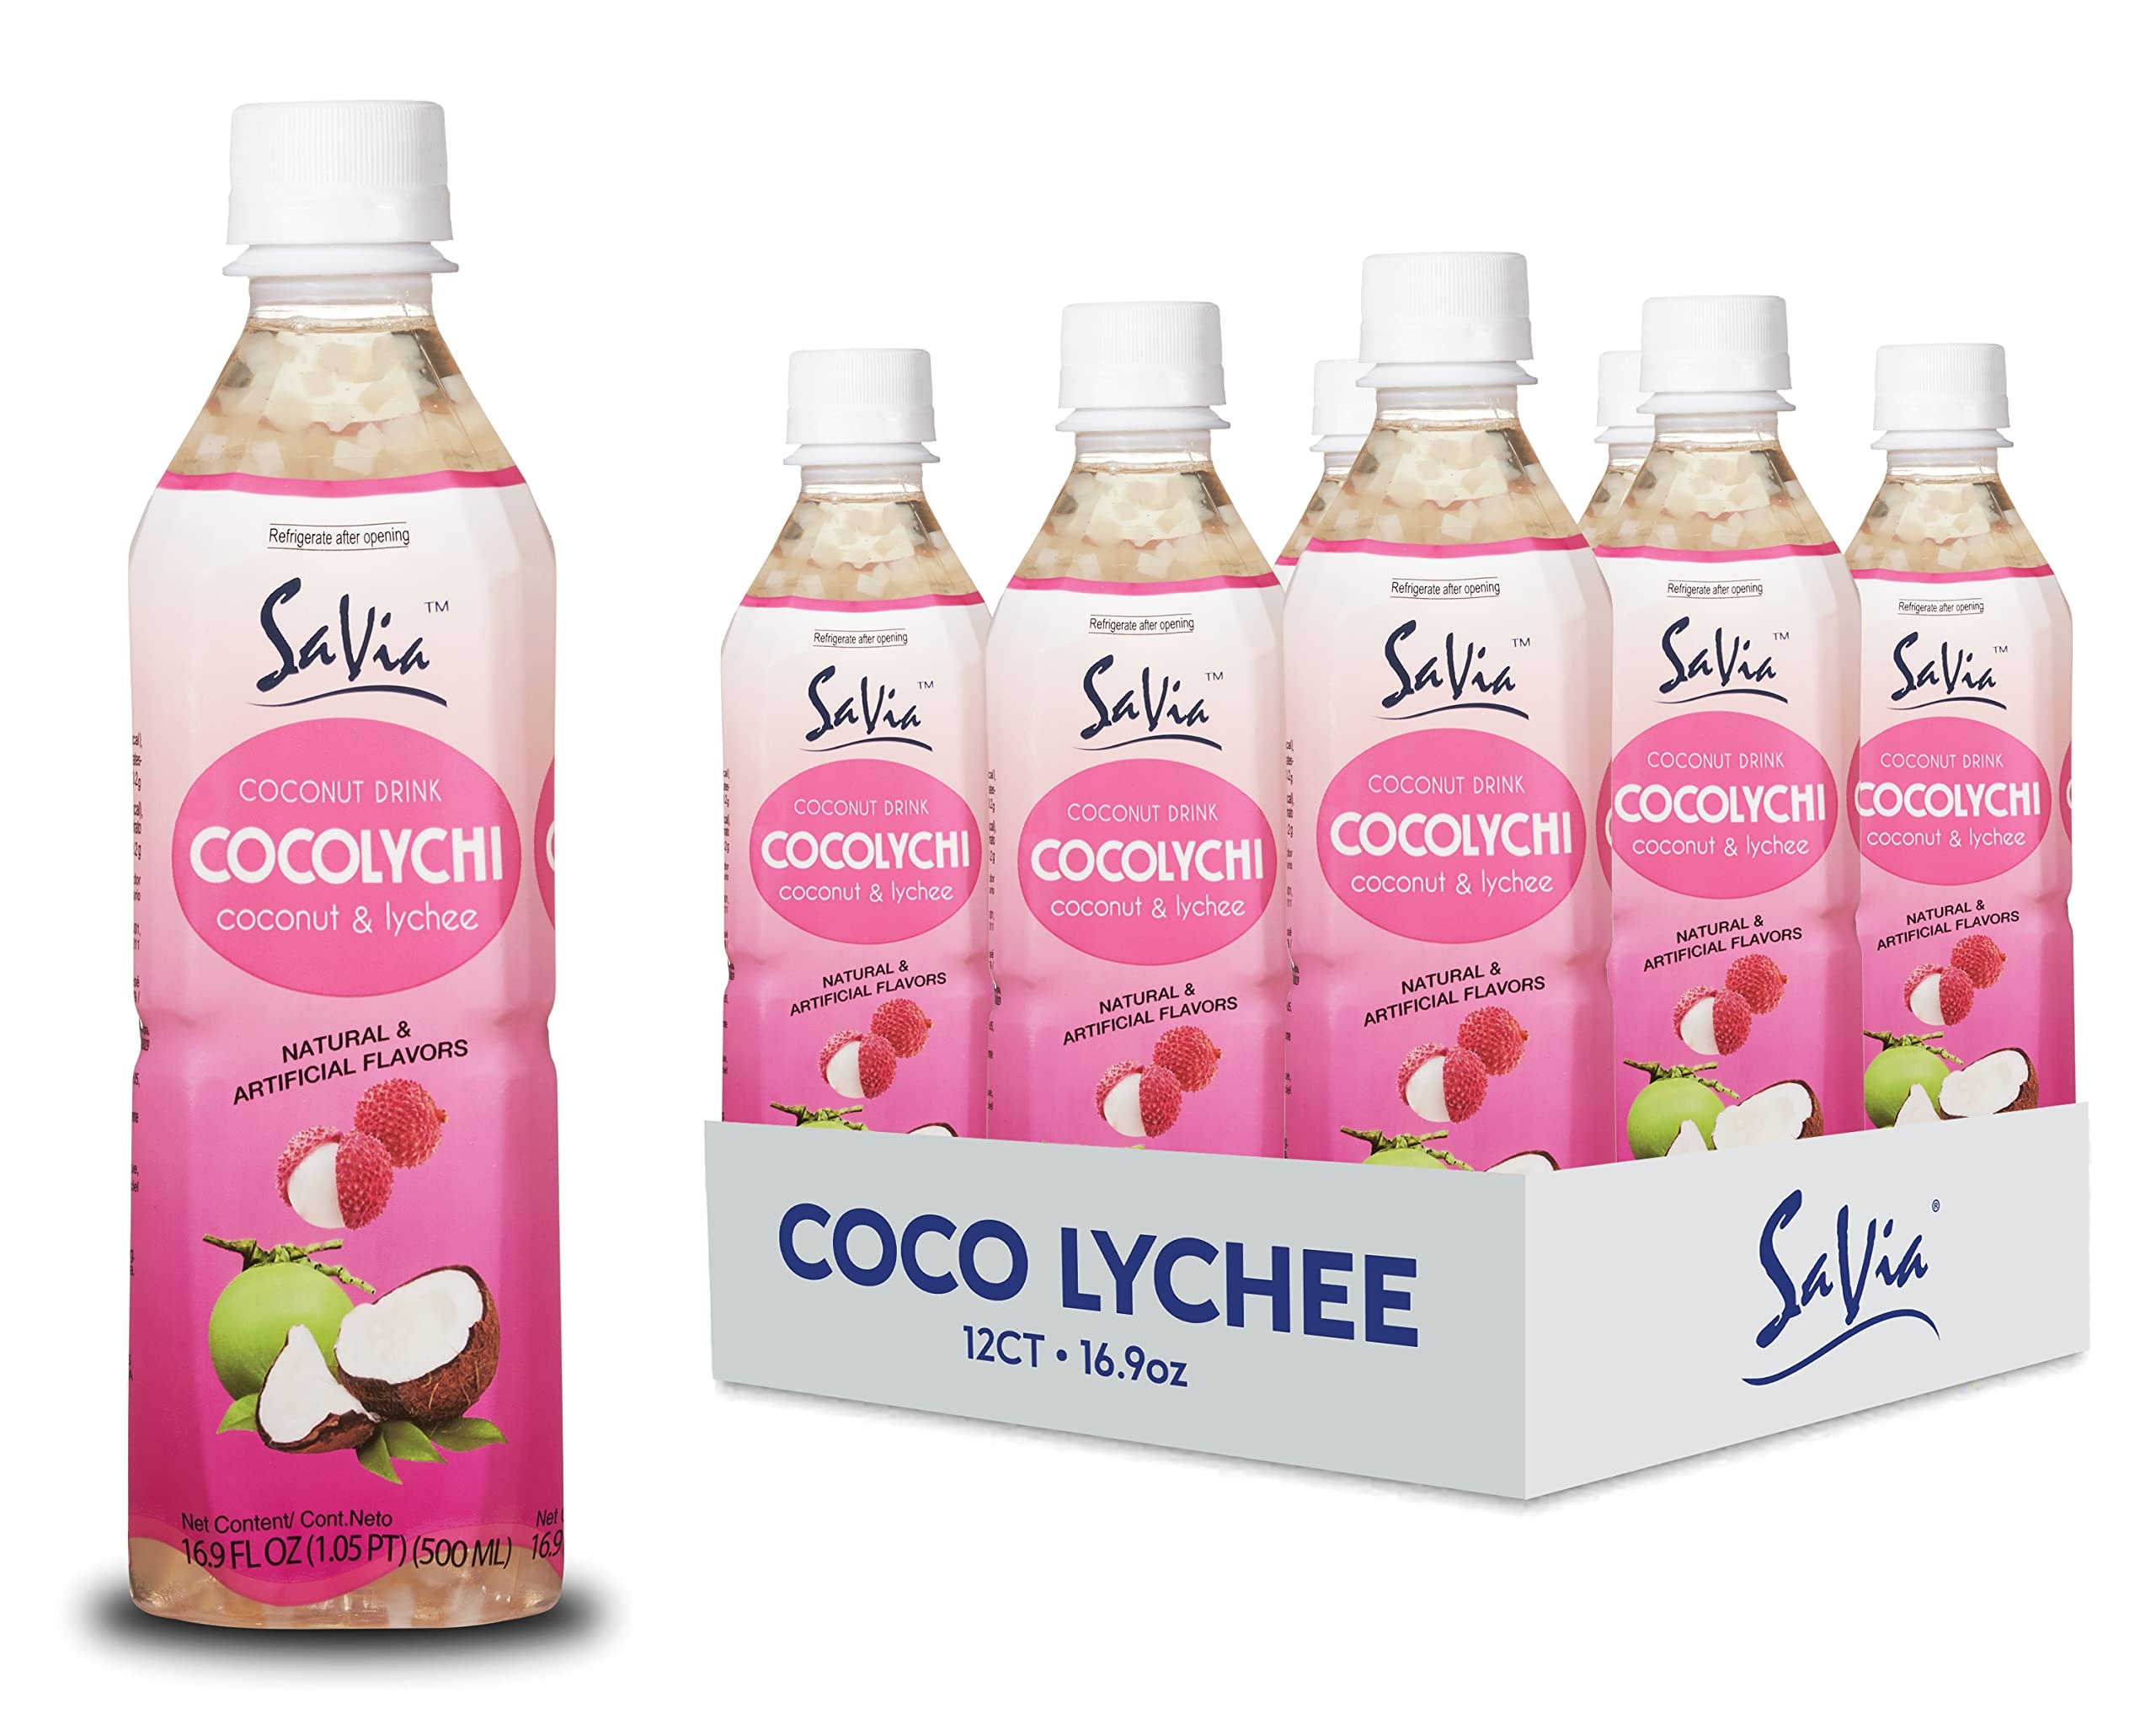
Item Name: "Savia - Coconut Lychee Aloe Vera Drink, Quality Aloe-Based Beverage, Made with Real Aloe Pulp & Natural, Delicious & Refreshing, Vegetarian, Gluten-Free, Fat-Free (16.9oz, 12-Pack)"
Bullet Point 1: RICH IN NUTRIENTS: Aloe vera juice contains vitamin C & lots of helpful antioxidants. This flavorful beverage allows you to reap the amazing benefits of aloe vera while you refresh yourself. This delicious drink contains real aloe vera pulp!
Bullet Point 2: "FULL-FLAVORED: Our Aloe Vera Drink tastes deliciously natural?all the herbal flavor of aloe vera, without the bitterness. This beverage is designed to quench your thirst & keep you going all day! You will taste the quality with each sip you take."
Bullet Point 3: "A HEALTHIER OPTION: At Savia, we use REAL Aloe in our aloe drinks, a healthier alternative to aloe powder found in most brands. Our delicious beverages will give you the hydrating power you need to combat your thirst!"
Bullet Point 4: "EXCELLENT IMMUNE SUPPORT: Aloe vera is known for its many health benefits. Drinking aloe juice is an amazing way to support immunity, helping give your day a boost by promoting natural energy & hydration throughout the day."
Bullet Point 5: "OUR MISSION: The goal is simple: produce aloe vera-based beverages that are as delicious as they are good for you! We aim to provide top-quality, great tasting beverages around the globe so you can feel good about what's in your bottle."
Product Description: "Drink up! Our Aloe Vera Drink is a refreshing, delicious aloe-based beverage. Subtly sweet with real aloe pulp, it will help keep you hydrated to give you a natural pick-me-up throughout the day. Aloe is full of nutrients and antioxidants that provide a number of health benefits, from helping improve skin to promoting natural stress response, and helping optimize gut health. Our product line includes Savia's signature Original Aloe Vera Drink, along with various types of fruit-flavored beverages. Try them all and find your favorite! You'll taste the quality with each sip you take. Start your day off right with the Original Aloe Vera Drink from Savia?a true symbol of wellness and happiness! Savia's authentic drink line was founded in 2009 in Tampa, Florida. We started out with the Original Aloe Vera Drink, and went on to create other aloe drink flavors, along with our line of SmartHydration health and wellness beverages. We've since expanded to over 50 countries, and have even become a leading manufacturer in Korea with a line of teas and aloe juices. We poured our hearts into developing this brand and we were met with great success! It all started out in sunny Florida where people loved the flavor? now you can find us in 50 different countries around the world. A sip is all it takes to see just how unique Savia drinks are!"
Value: 202.8
Unit: Fl Oz

Price: 30.99